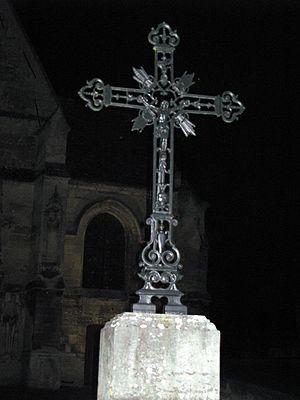
Blérancourt est une commune française située dans le département de l'Aisne, en région Hauts-de-France.